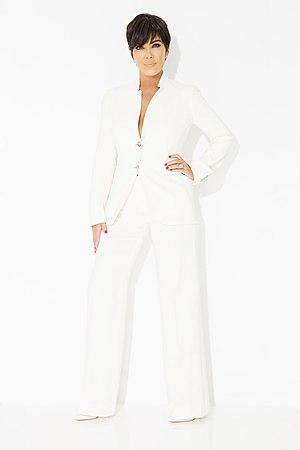
Kristen Mary Jenner est une productrice de télévision, participante d'émissions de téléréalité et femme d'affaires médiatique américaine, née le 5 novembre 1955 à San Diego, en Californie.